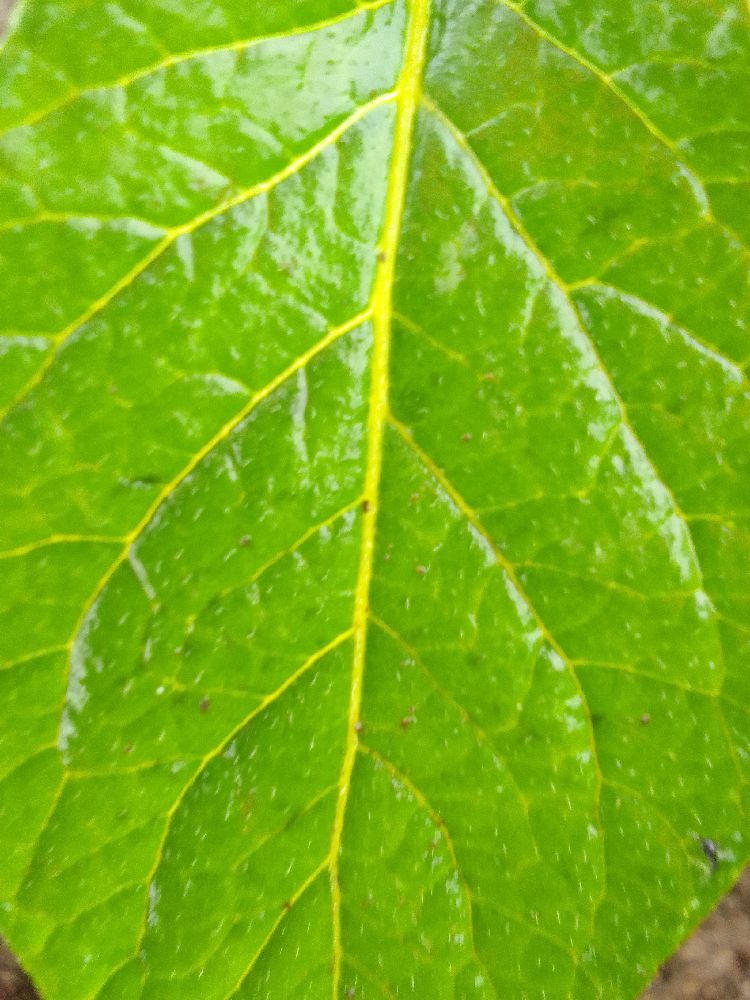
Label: Healthy